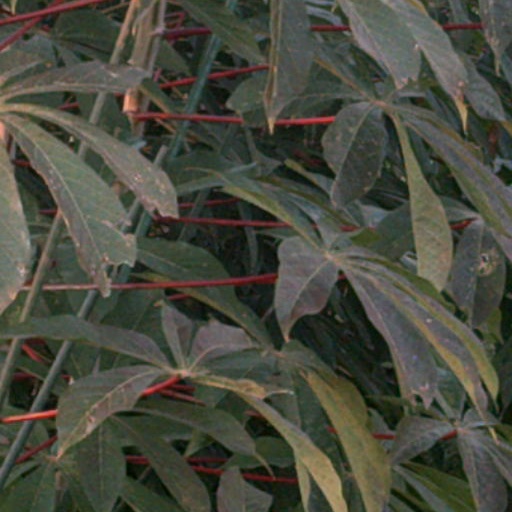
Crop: cassava